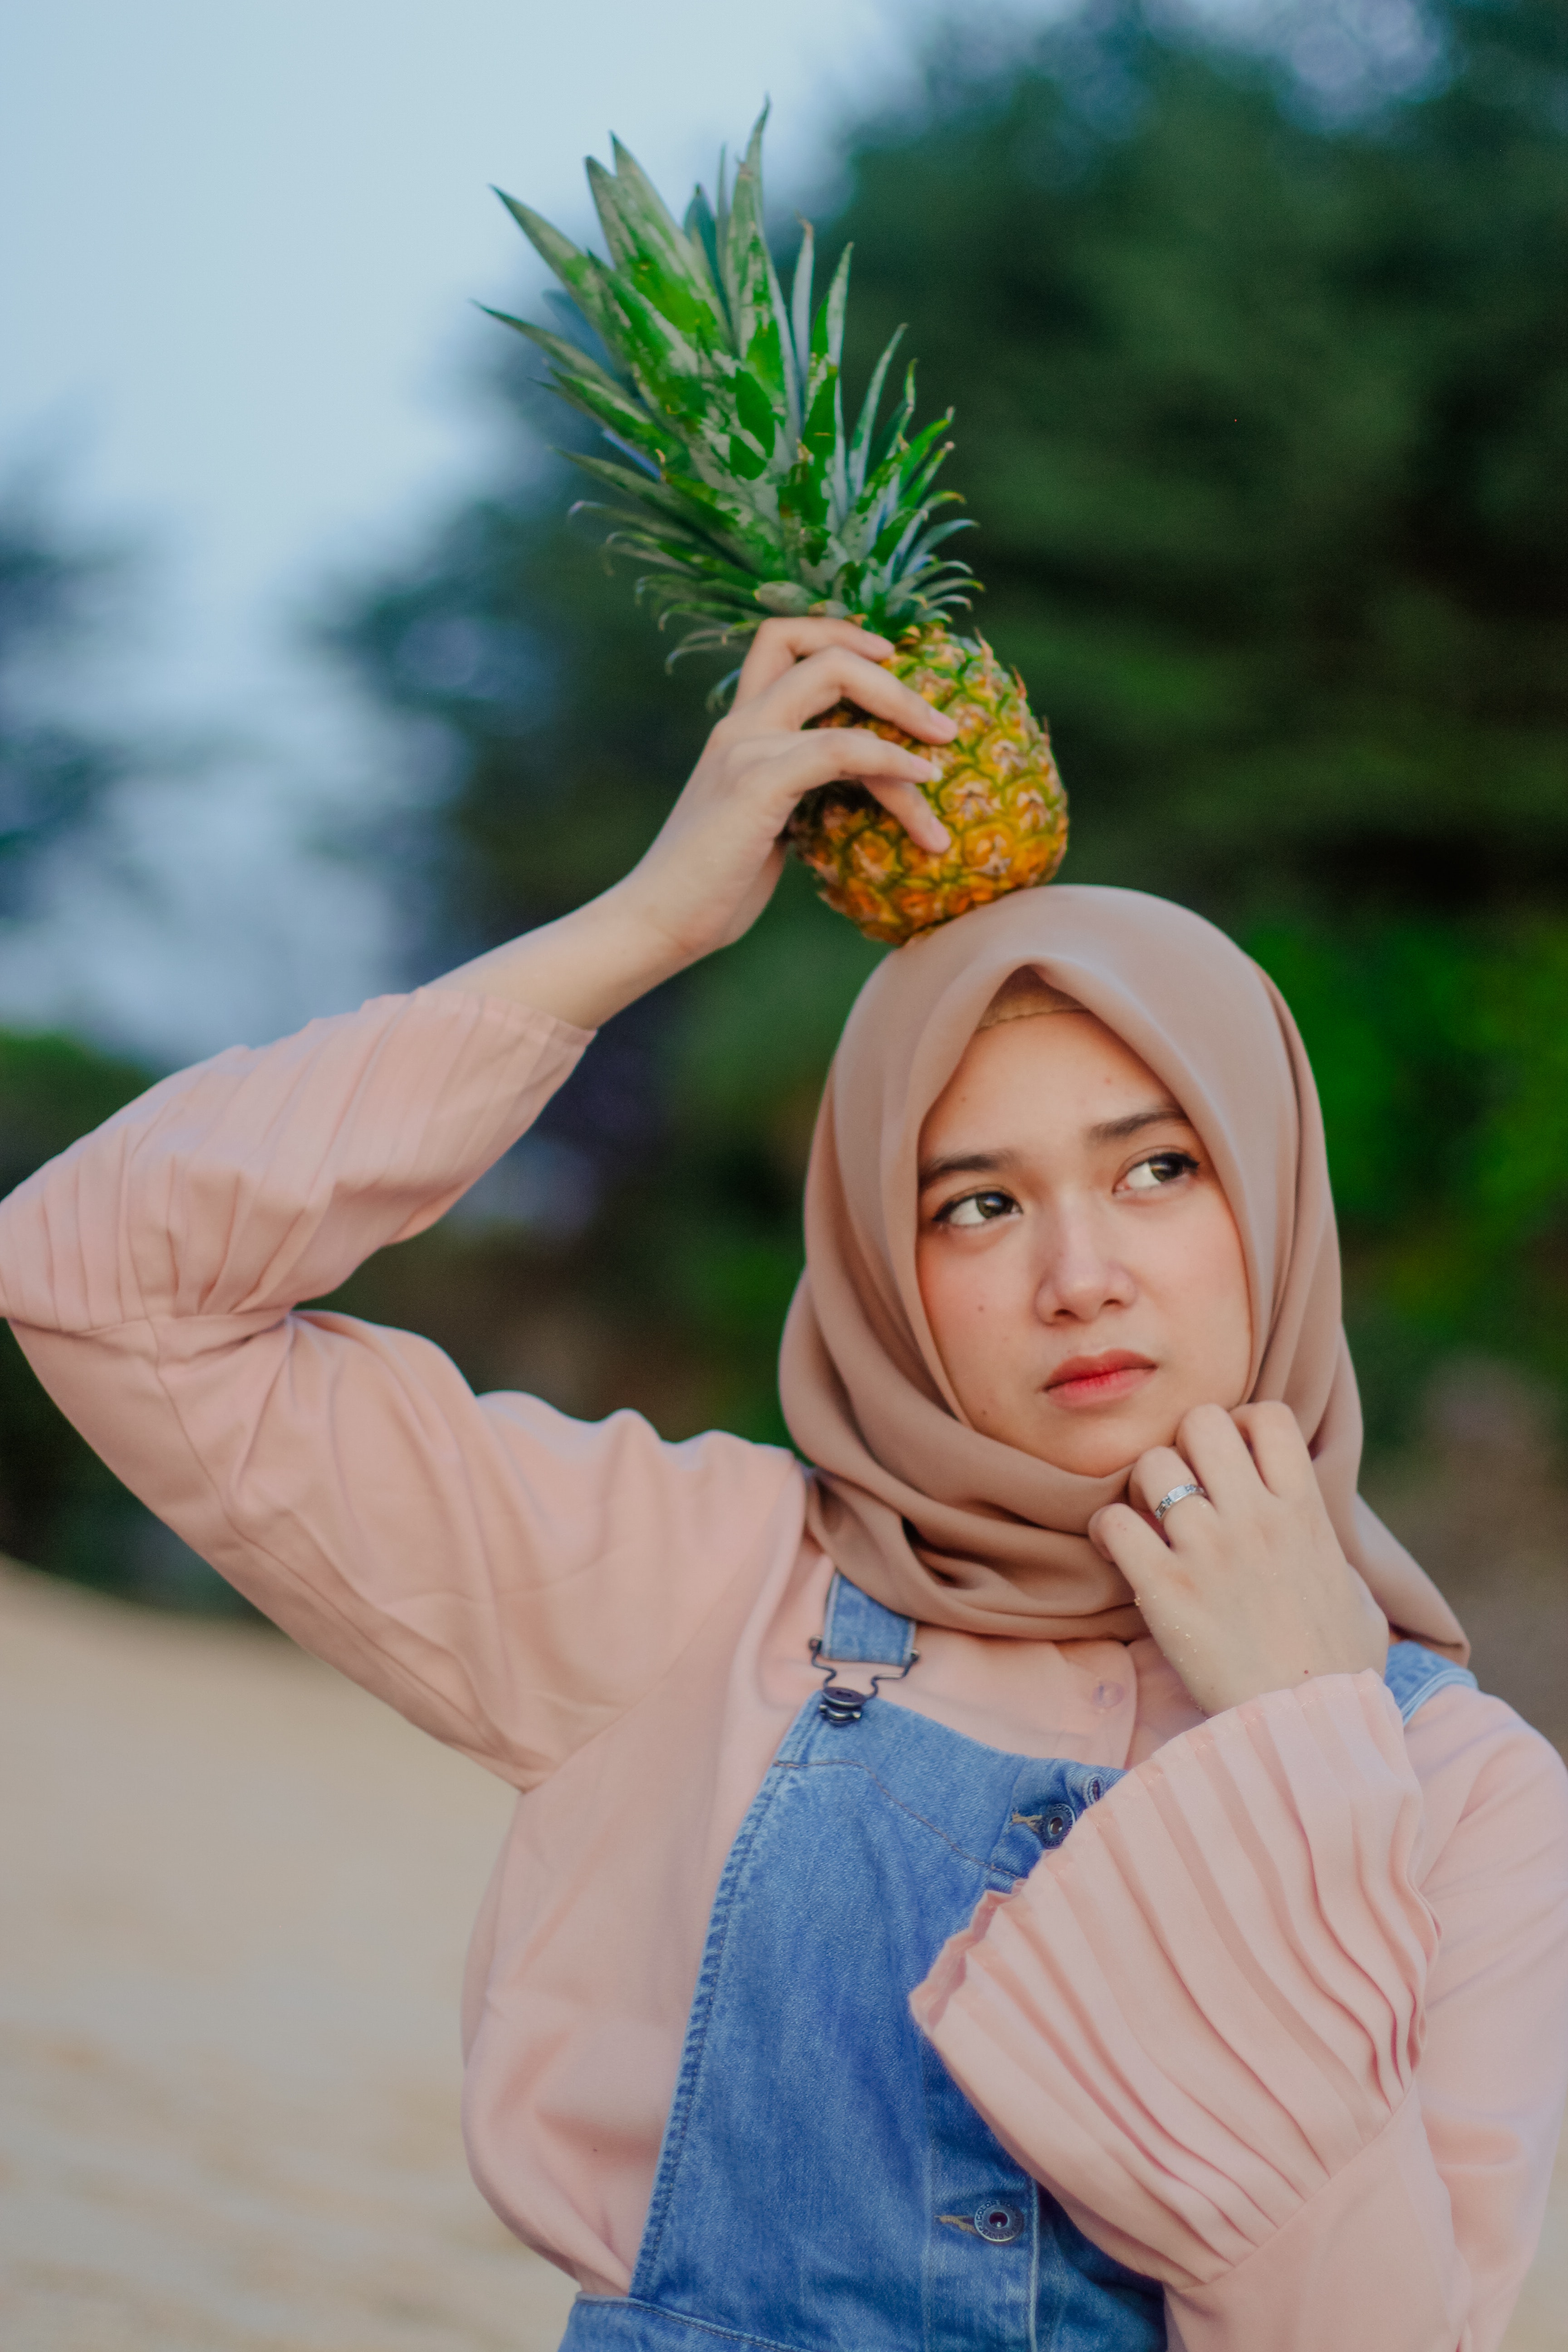
skin, blue, green, beauty, yellow, photography, photo shoot, arm, plant, hand, smile, headgear, happy, portrait photography, finger, long hair, hair accessory, model, flower, vacation, fashion accessory, gesture, bromeliaceae